St. Louis Argus

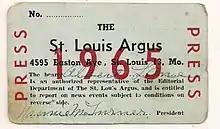
Press card

In 2003, Eugene Mitchell, grandson of William and Nannie Mitchell, sold the paper to Eddie Hasan. The paper had suffered almost two decades of decline, and Hasan hired Antonio French and George Jackson to modernize operations.